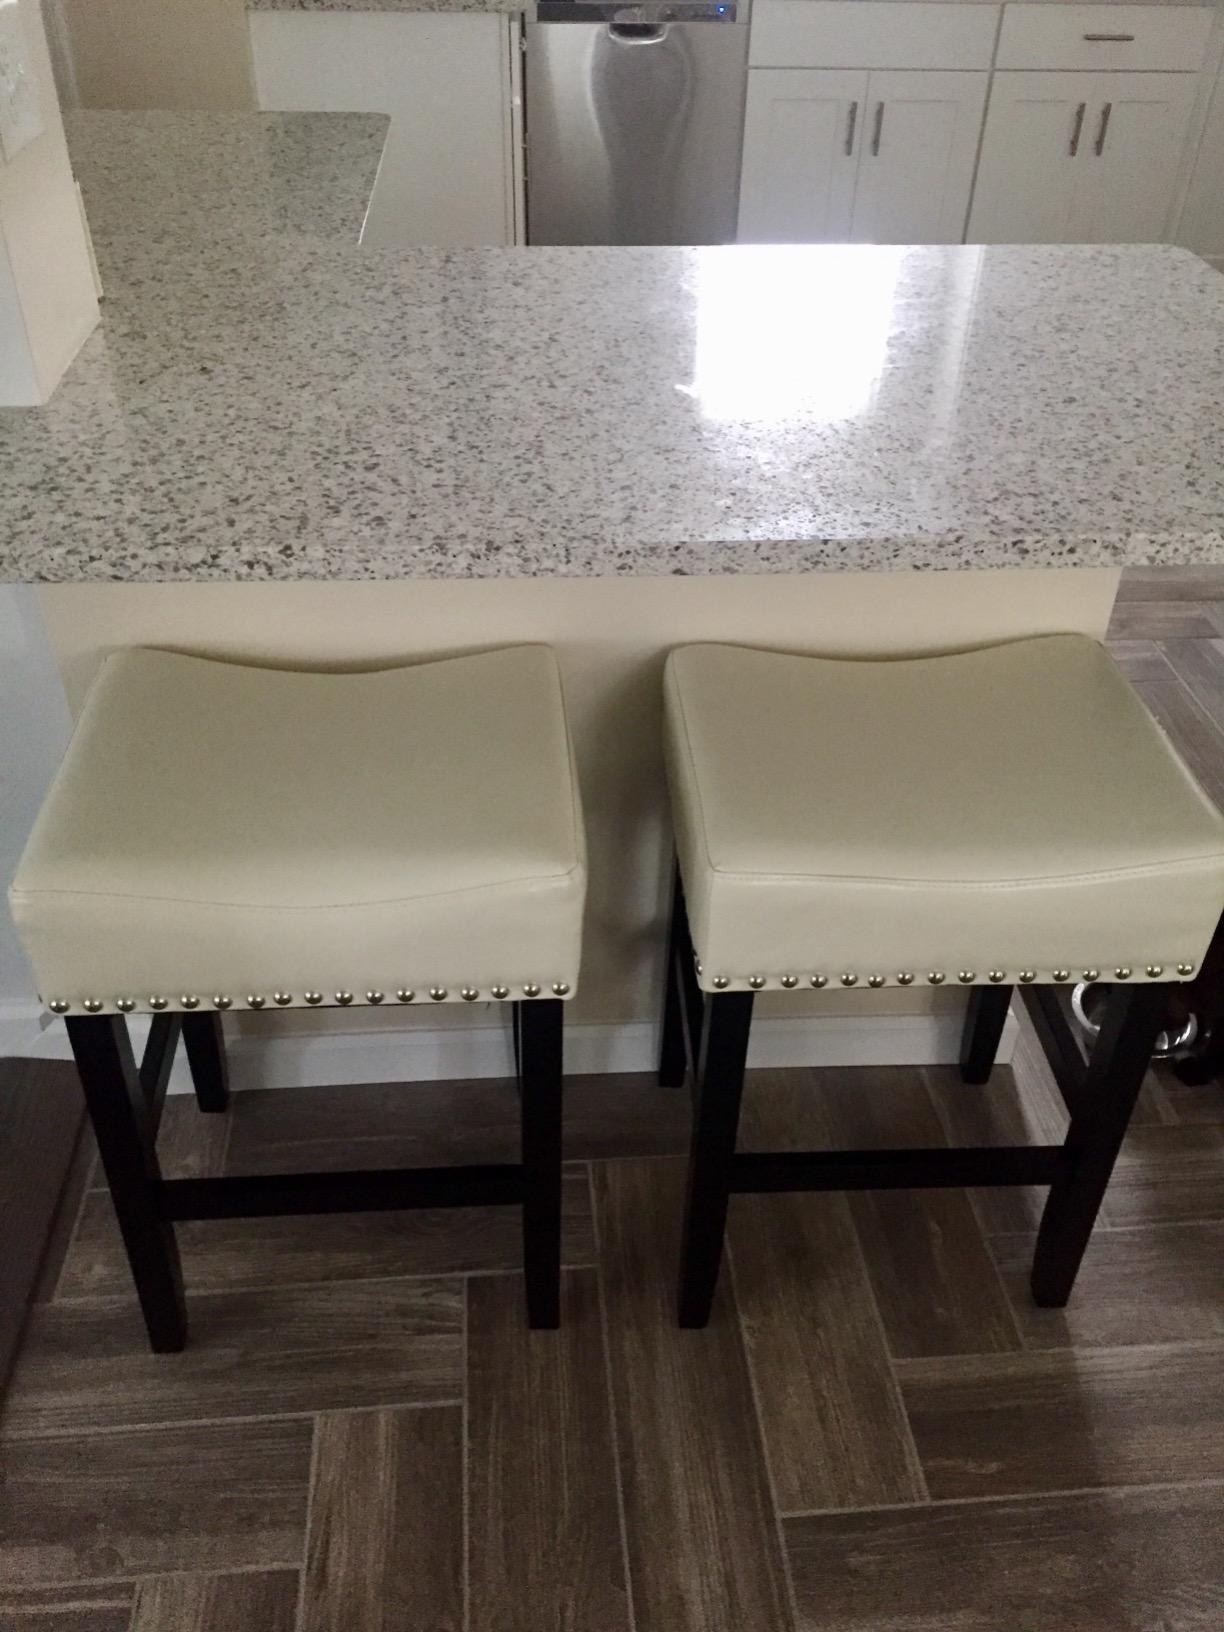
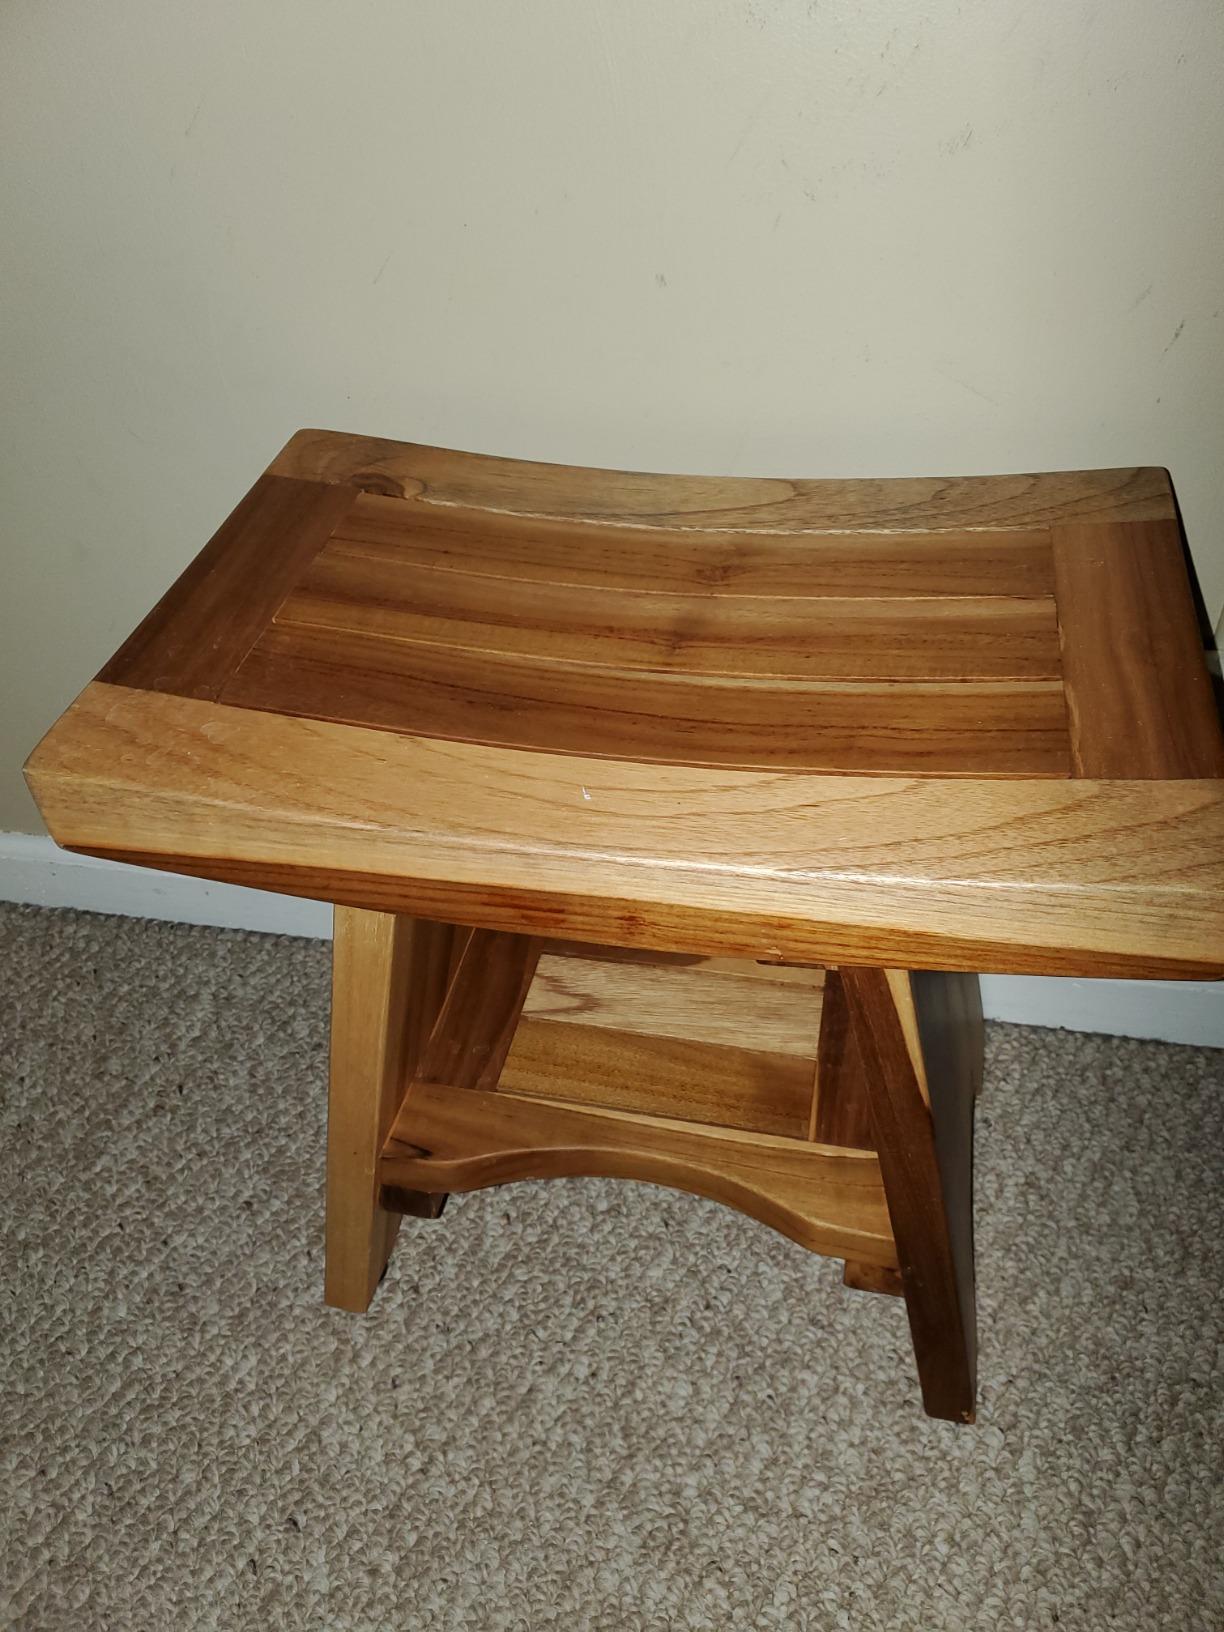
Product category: stool
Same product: no